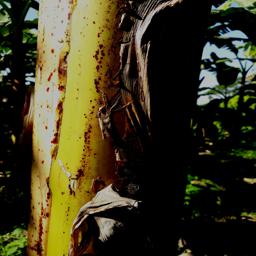
Label: PSEUDOSTEM WEEVIL